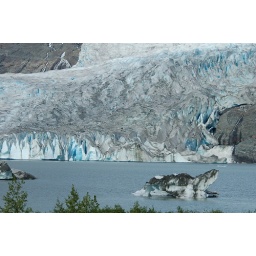
The gray is really rocks in the ice not dirty snow.